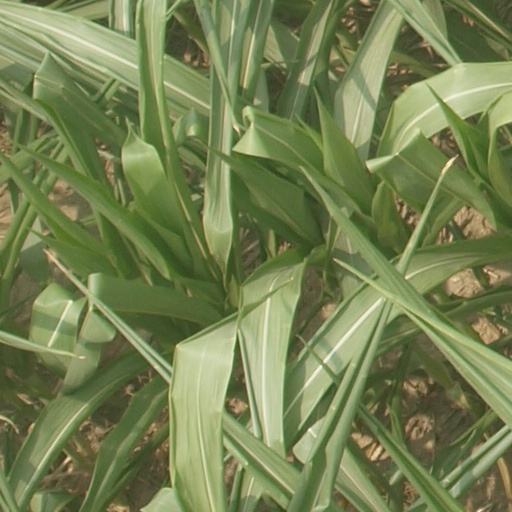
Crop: maize; corn